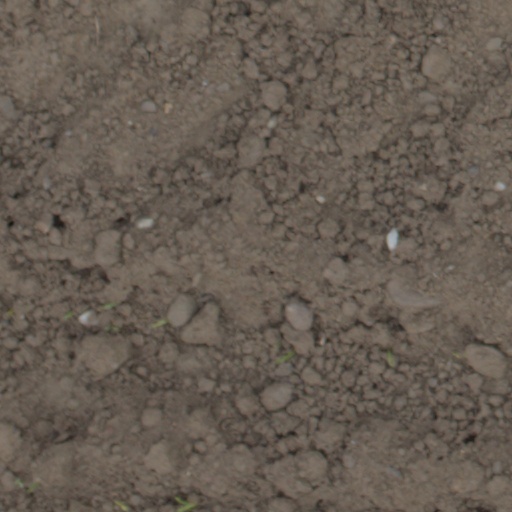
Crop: wheat